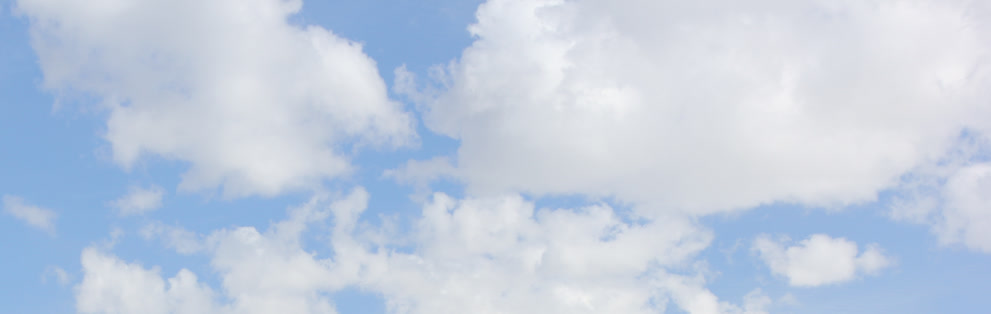
Cloud type: Stratocumulus